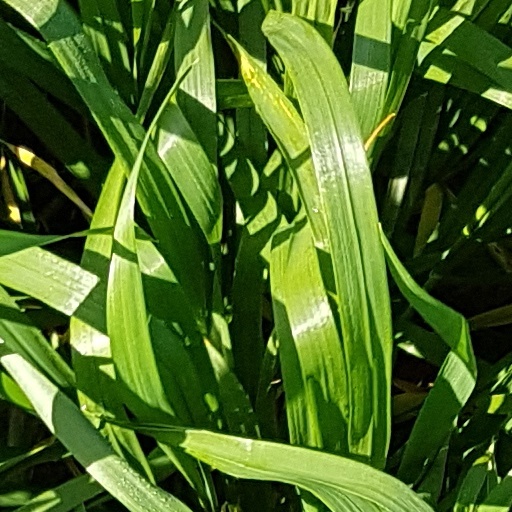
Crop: wheat